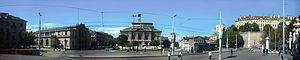
La place Neuve est l'une des principales places de la ville de Genève. Son nom officiel actuellement utilisé est place de Neuve du nom d'une ancienne porte de la ville.